Brooks Laich

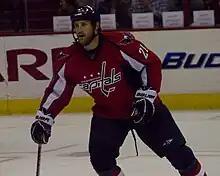
Laich in 2013

During the 2010–11 season, the Capitals participated in the 2011 NHL Winter Classic against the Pittsburgh Penguins at Heinz Field, Pittsburgh. Leading up to the game, both teams were featured on HBO's "24/7", which offered a behind-the-scenes look at both teams as they prepared. Laich refused to blame the presence of the cameras for the team's losing streak, saying, "There's no using the HBO cameras as a crutch or an annoyance or anything like that. There's no excuse. I don't think HBO has played any bit of an ounce in how things have gone the last two weeks." Laich was appreciative of the opportunities afforded by the outdoor game, and was happy to be able to share time with his family and friends on the outdoor rink set up at Heinz Field.